Federal Power Commission v. Sierra Pacific Power Co.

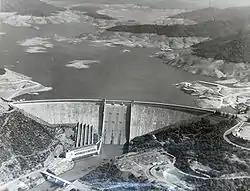
The availability of low cost power from the newly constructed Shasta Dam resulted in a 15-year power supply contract with a low rate in 1948, which the Supreme Court held could not later be unilaterally changed by the supplier.

The unanimous opinion by Justice Harlan noted two issues in the case. First, since the relevant provisions of the FPA are substantially equivalent to those of the NGA, the Court held that, under the holding of "Mobile Gas", the filing of a new rate schedule and the proceeding to review it was not effective to supersede the contract rate. "Mobile Gas" held that the NGA did not authorize a unilateral contract change, and that holding also applied to the FPA.